Haystack Mountain School of Crafts

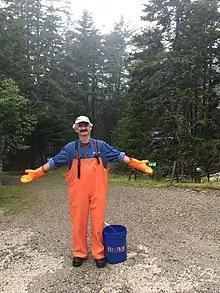
Facilities Director Walter Kumiega, dressed for success on the Haystack campus in 2019.

Haystack Mountain School of Crafts, commonly called "Haystack," is a craft school located at 89 Haystack School Drive on the coast of Deer Isle, Maine.